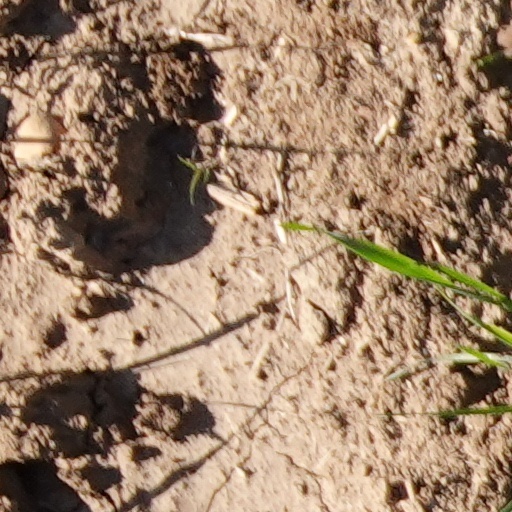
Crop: wheat